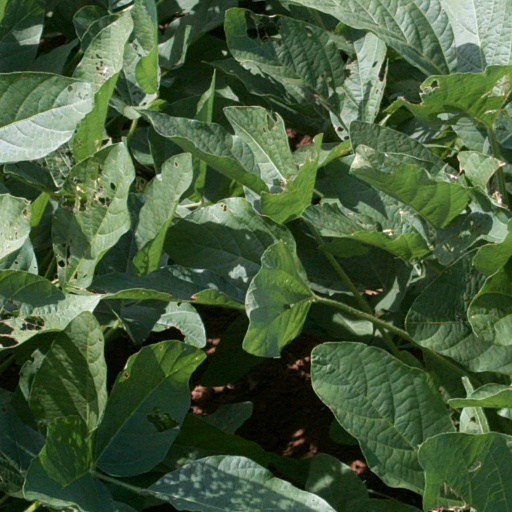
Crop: soybean